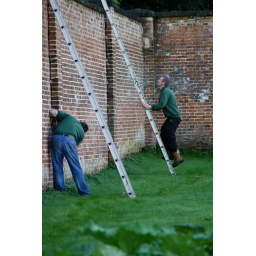
Wiring the walls in preparation of all our new fruit trees